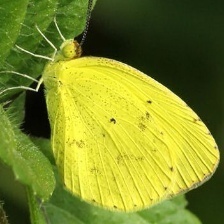
Species: CLOUDED SULPHUR
Butterfly family (ImageNet category): sulphur_butterfly